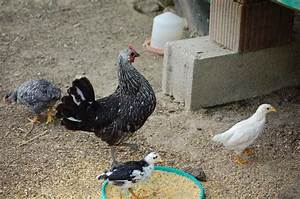
Label: gallina